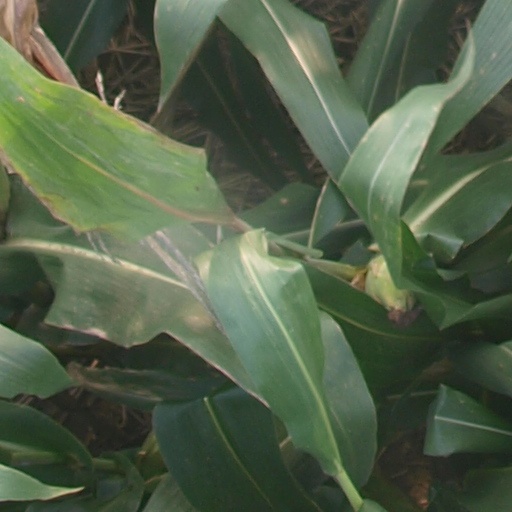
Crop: maize; corn